Luísa Margarida de Barros Portugal, Countess of Barral

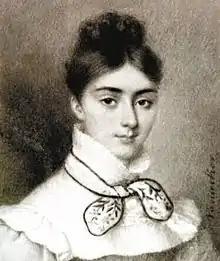
A young Countess of Barral

Luísa Margarida de Barros Portugal (13 April 1816 – January 1891), later Countess of Barral, was a Brazilian noble and courtier, preceptor of Brazilian princesses Isabel and Leopoldina, rumored to be the major love interest of Pedro II of Brazil and later part of Louis Philippe I of France's court.